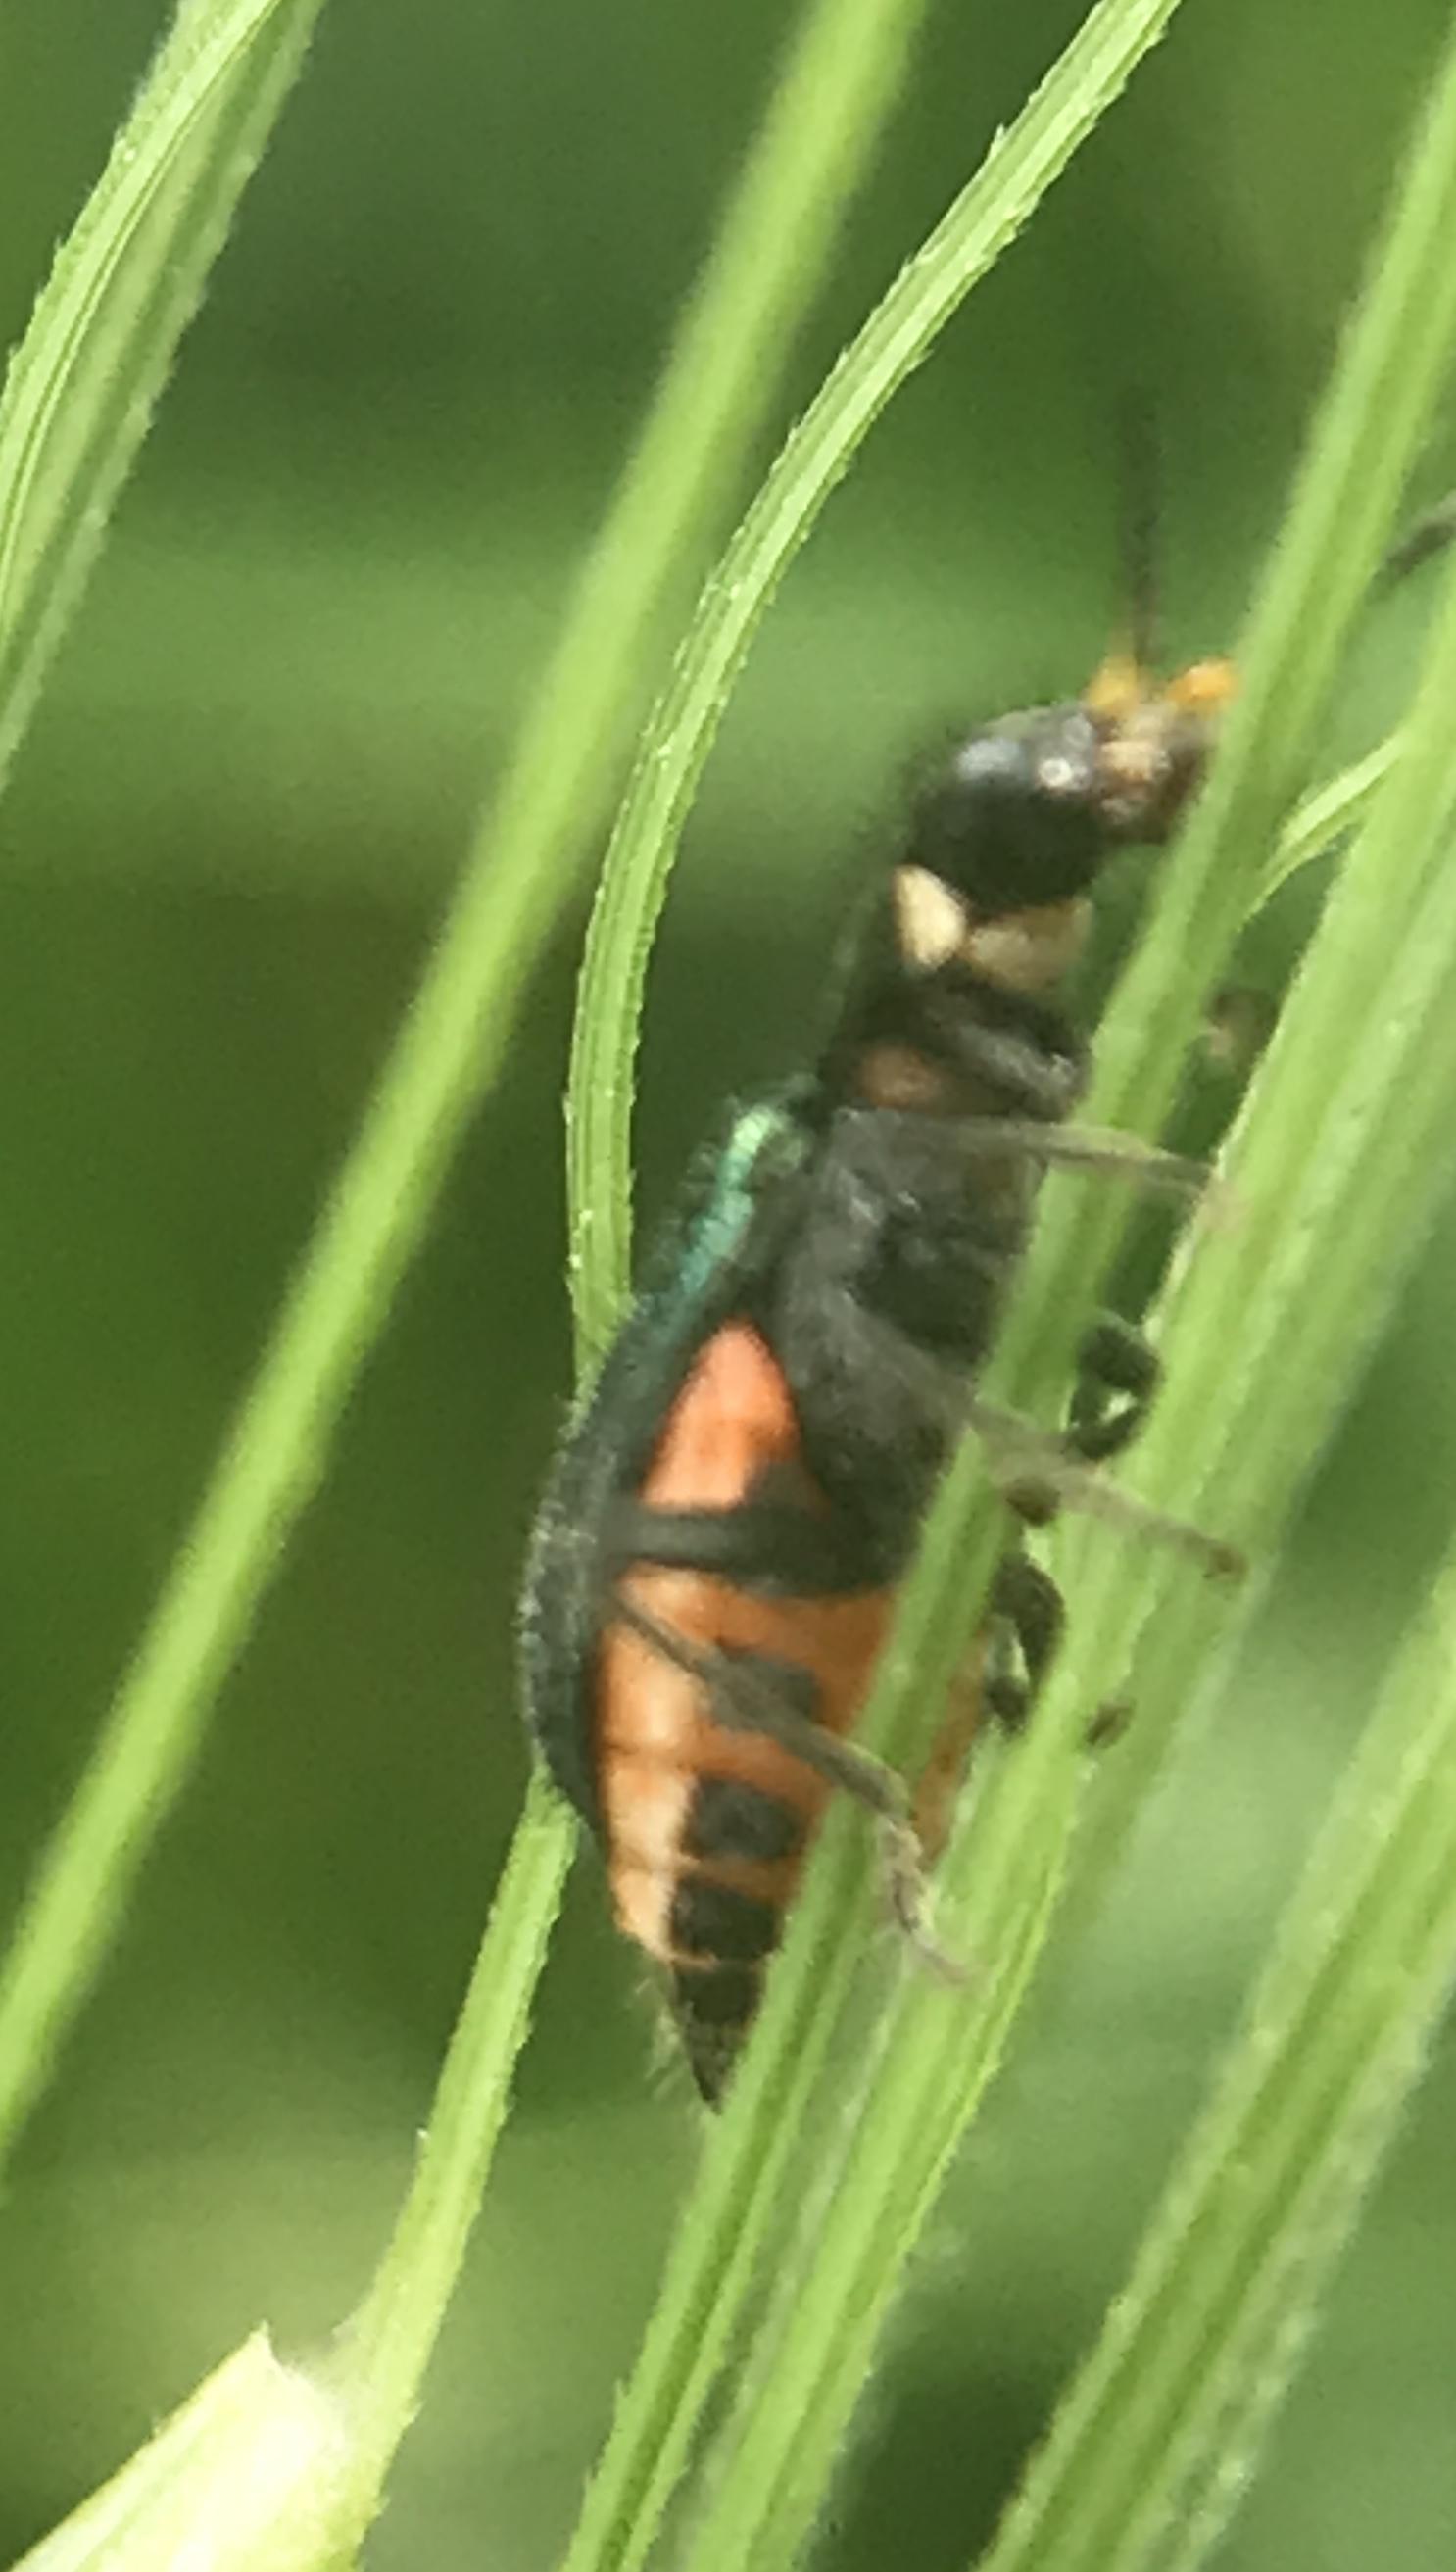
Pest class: predators